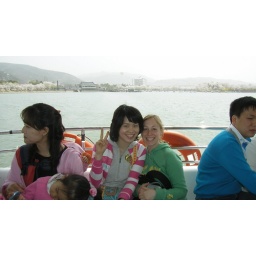
on a swan boat in gyeongju